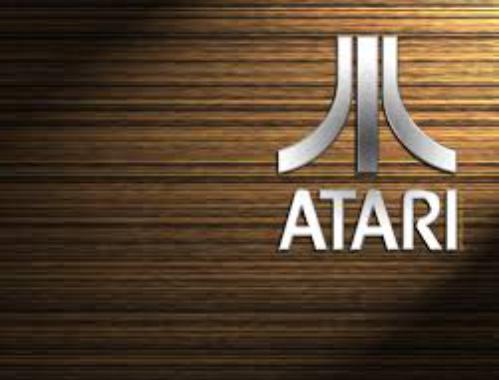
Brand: atari 2600-1
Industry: Clothes